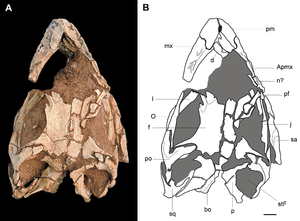
Leyesaurus est un genre éteint de dinosaures saurischiens de la famille des Massospondylidae, découvert au sommet de la formation géologique de Quebrada del Barro, vraisemblablement datée du Jurassique inférieur, de la province de San Juan, dans le nord-ouest de l'Argentine.